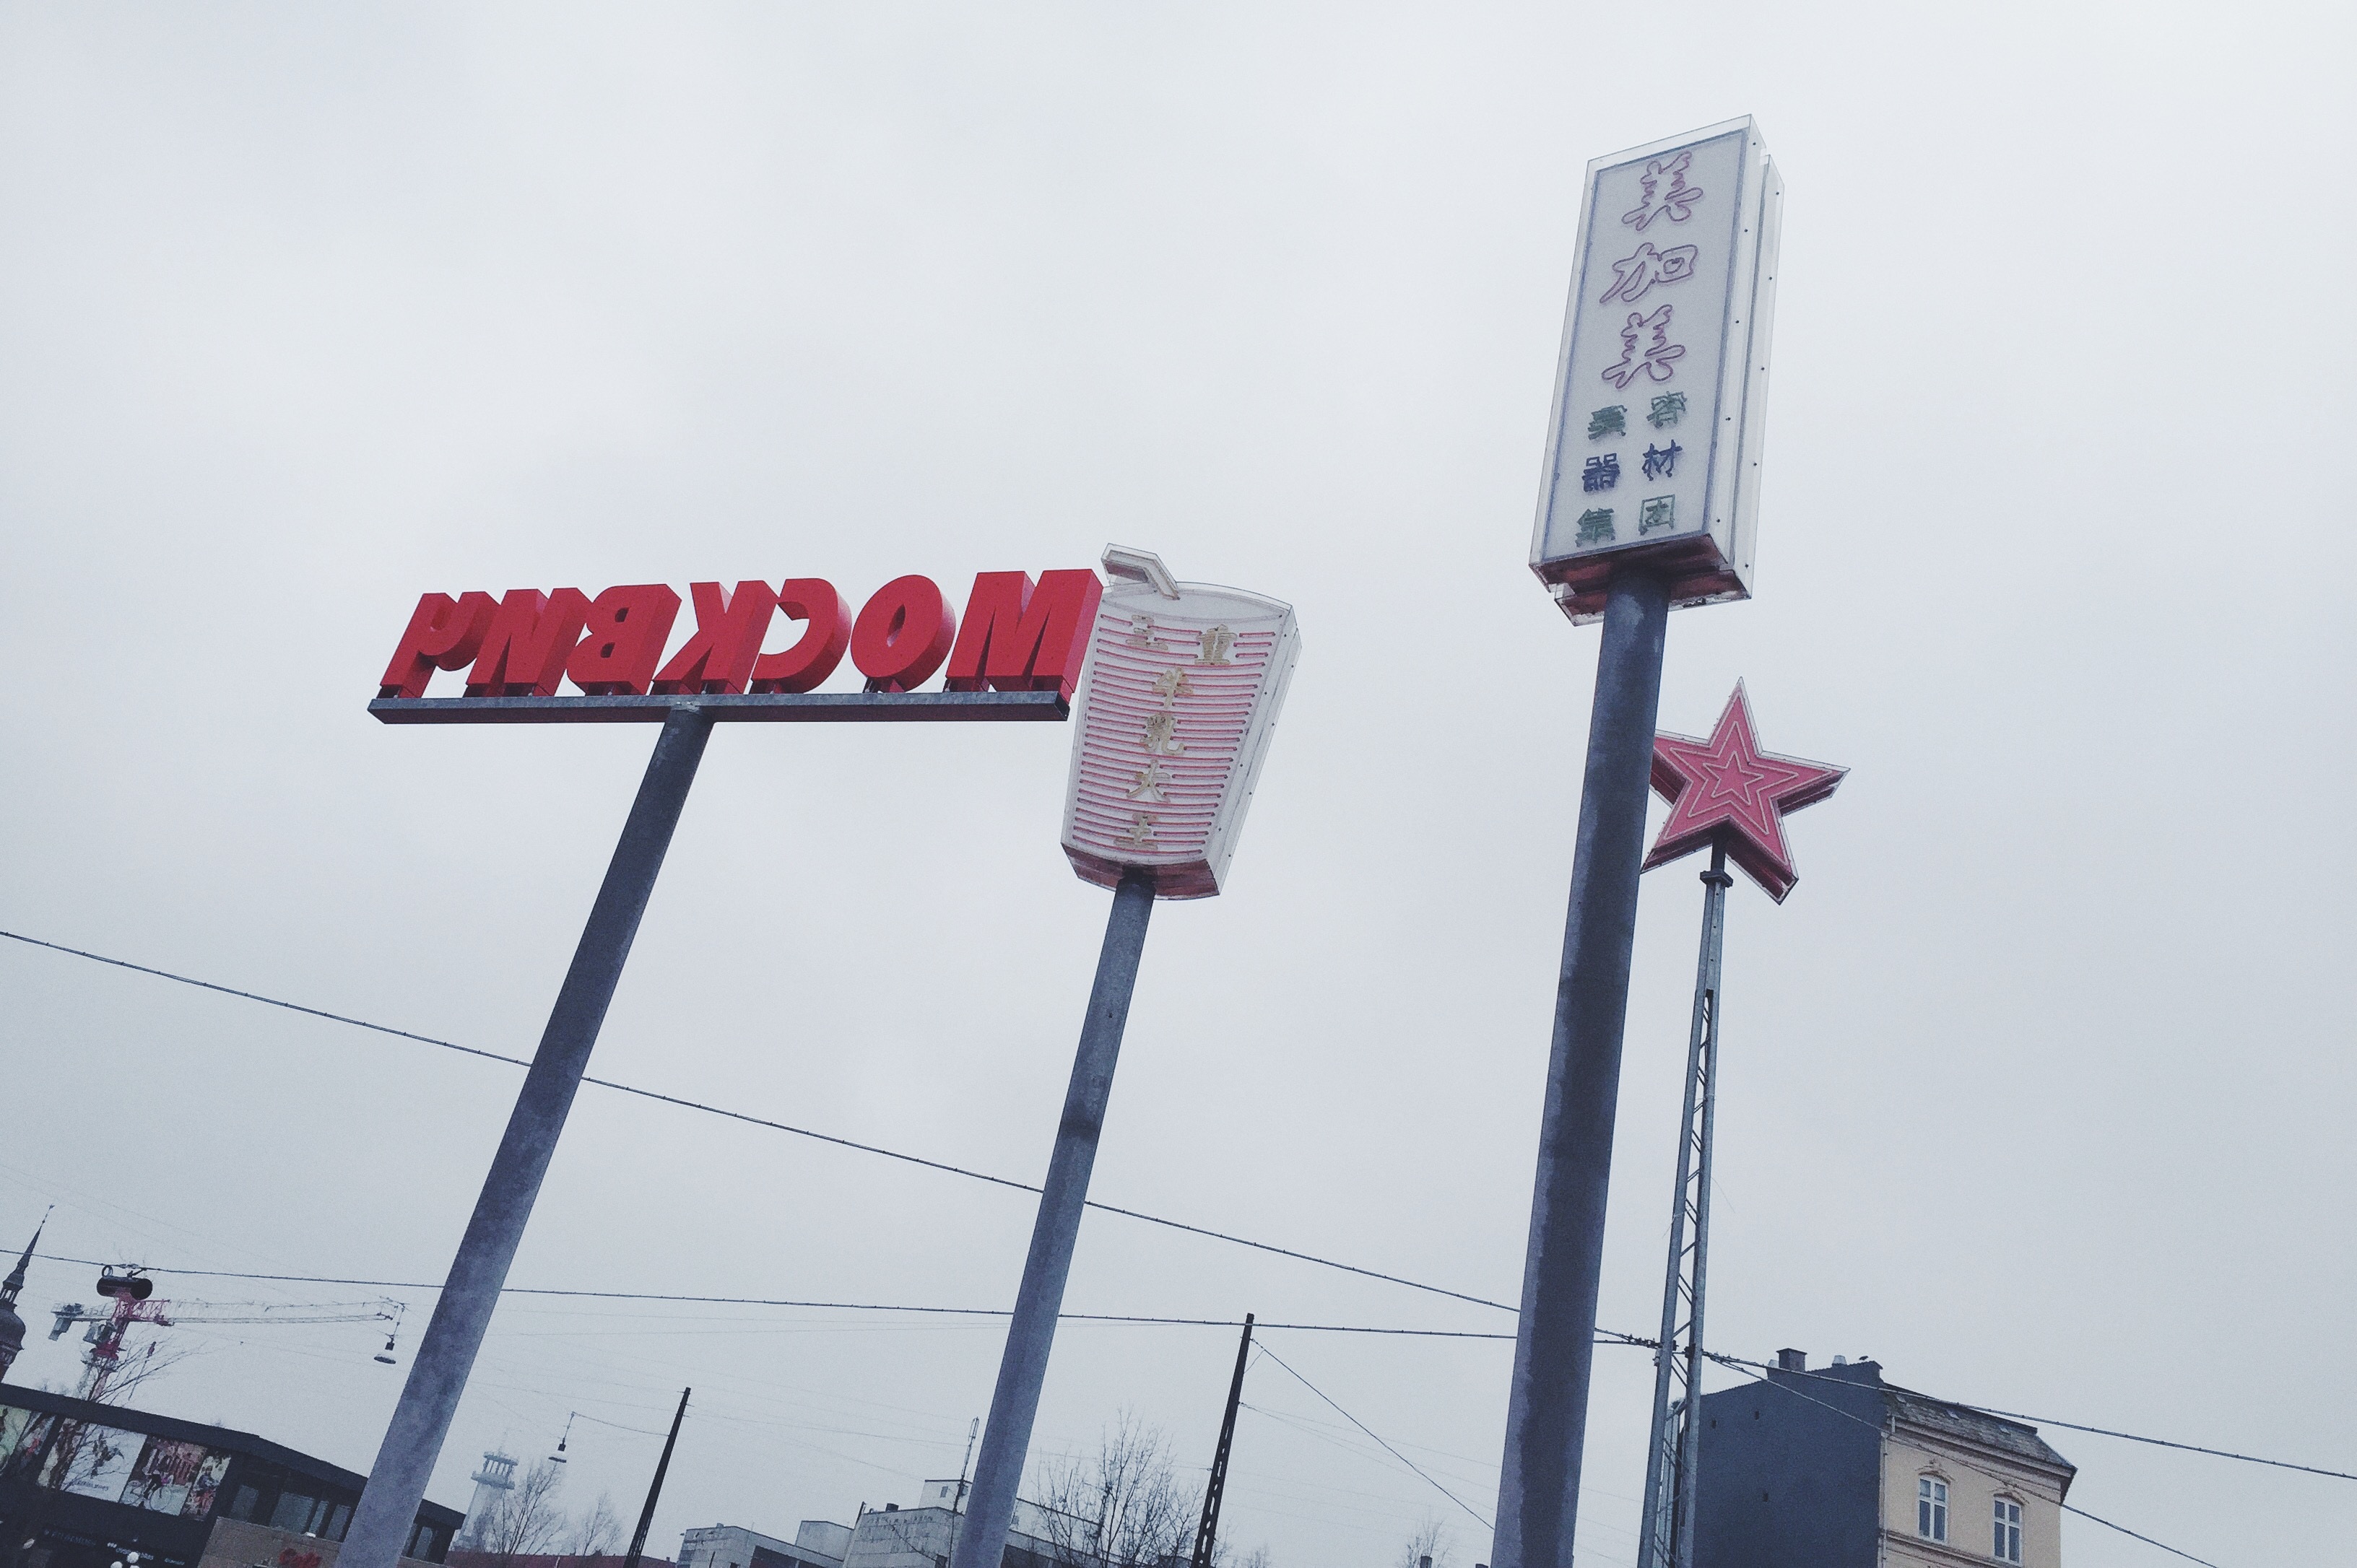
advertising, sign, street sign, signage, lighting